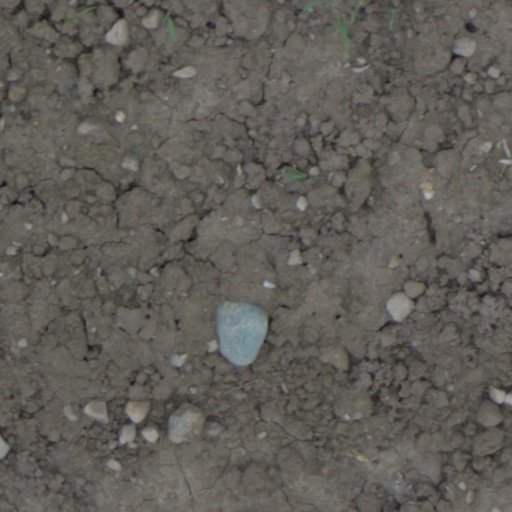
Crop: wheat